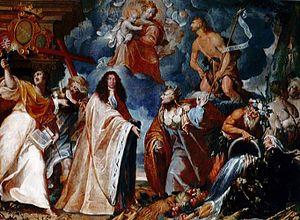
Giulio Cirello, né en 1633 à Padoue et mort à Padoue le 13 novembre 1709, est un peintre italien ; son nom apparaît à la corporation des peintres padouans en 1671 et de nouveau le 28 janvier 1674.